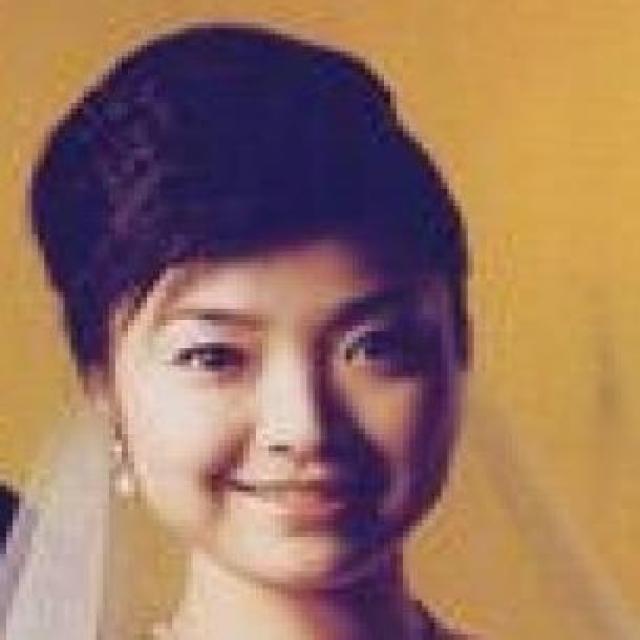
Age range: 21-44